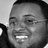
Emotion: happy